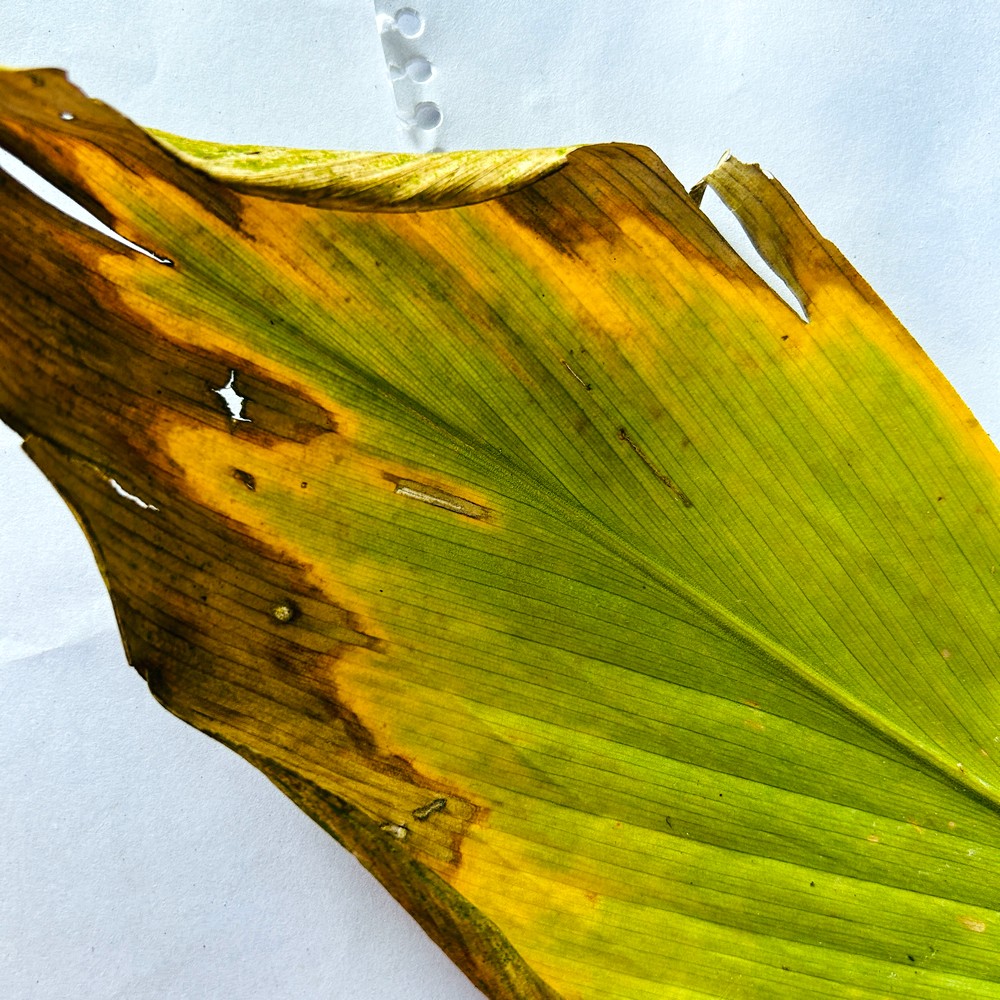
Label: Leaf Blotch